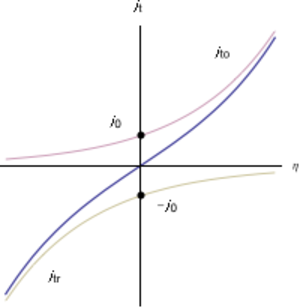
Graphe de la relation de Butler-Volmer
Cet article traite de la Spectroscopie d'Impédance Electrochimique, ou SIE.